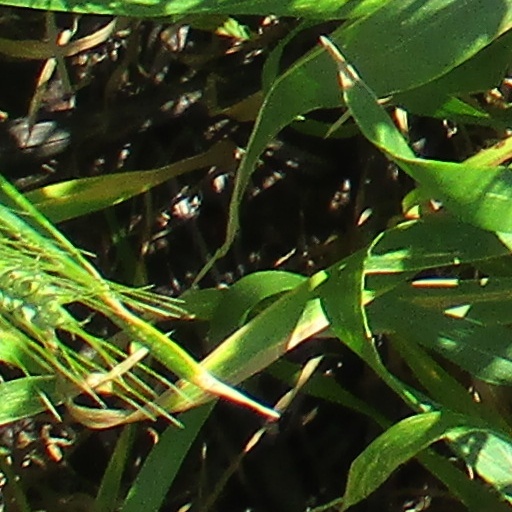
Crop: wheat